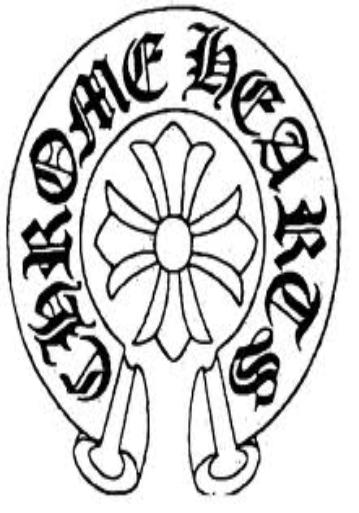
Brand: Chrome Hearts
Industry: Clothes